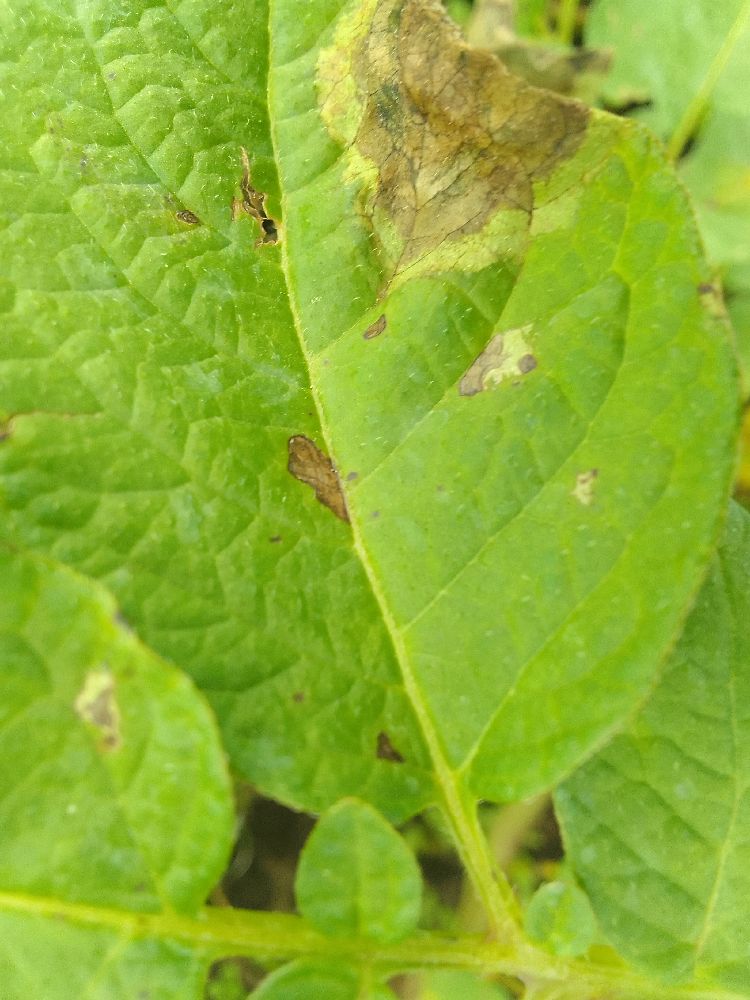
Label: Late blight